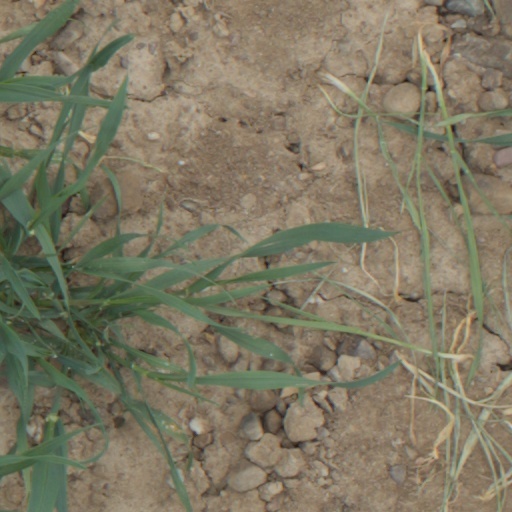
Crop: wheat